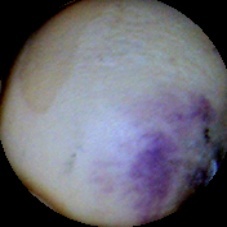
Label: Spotted